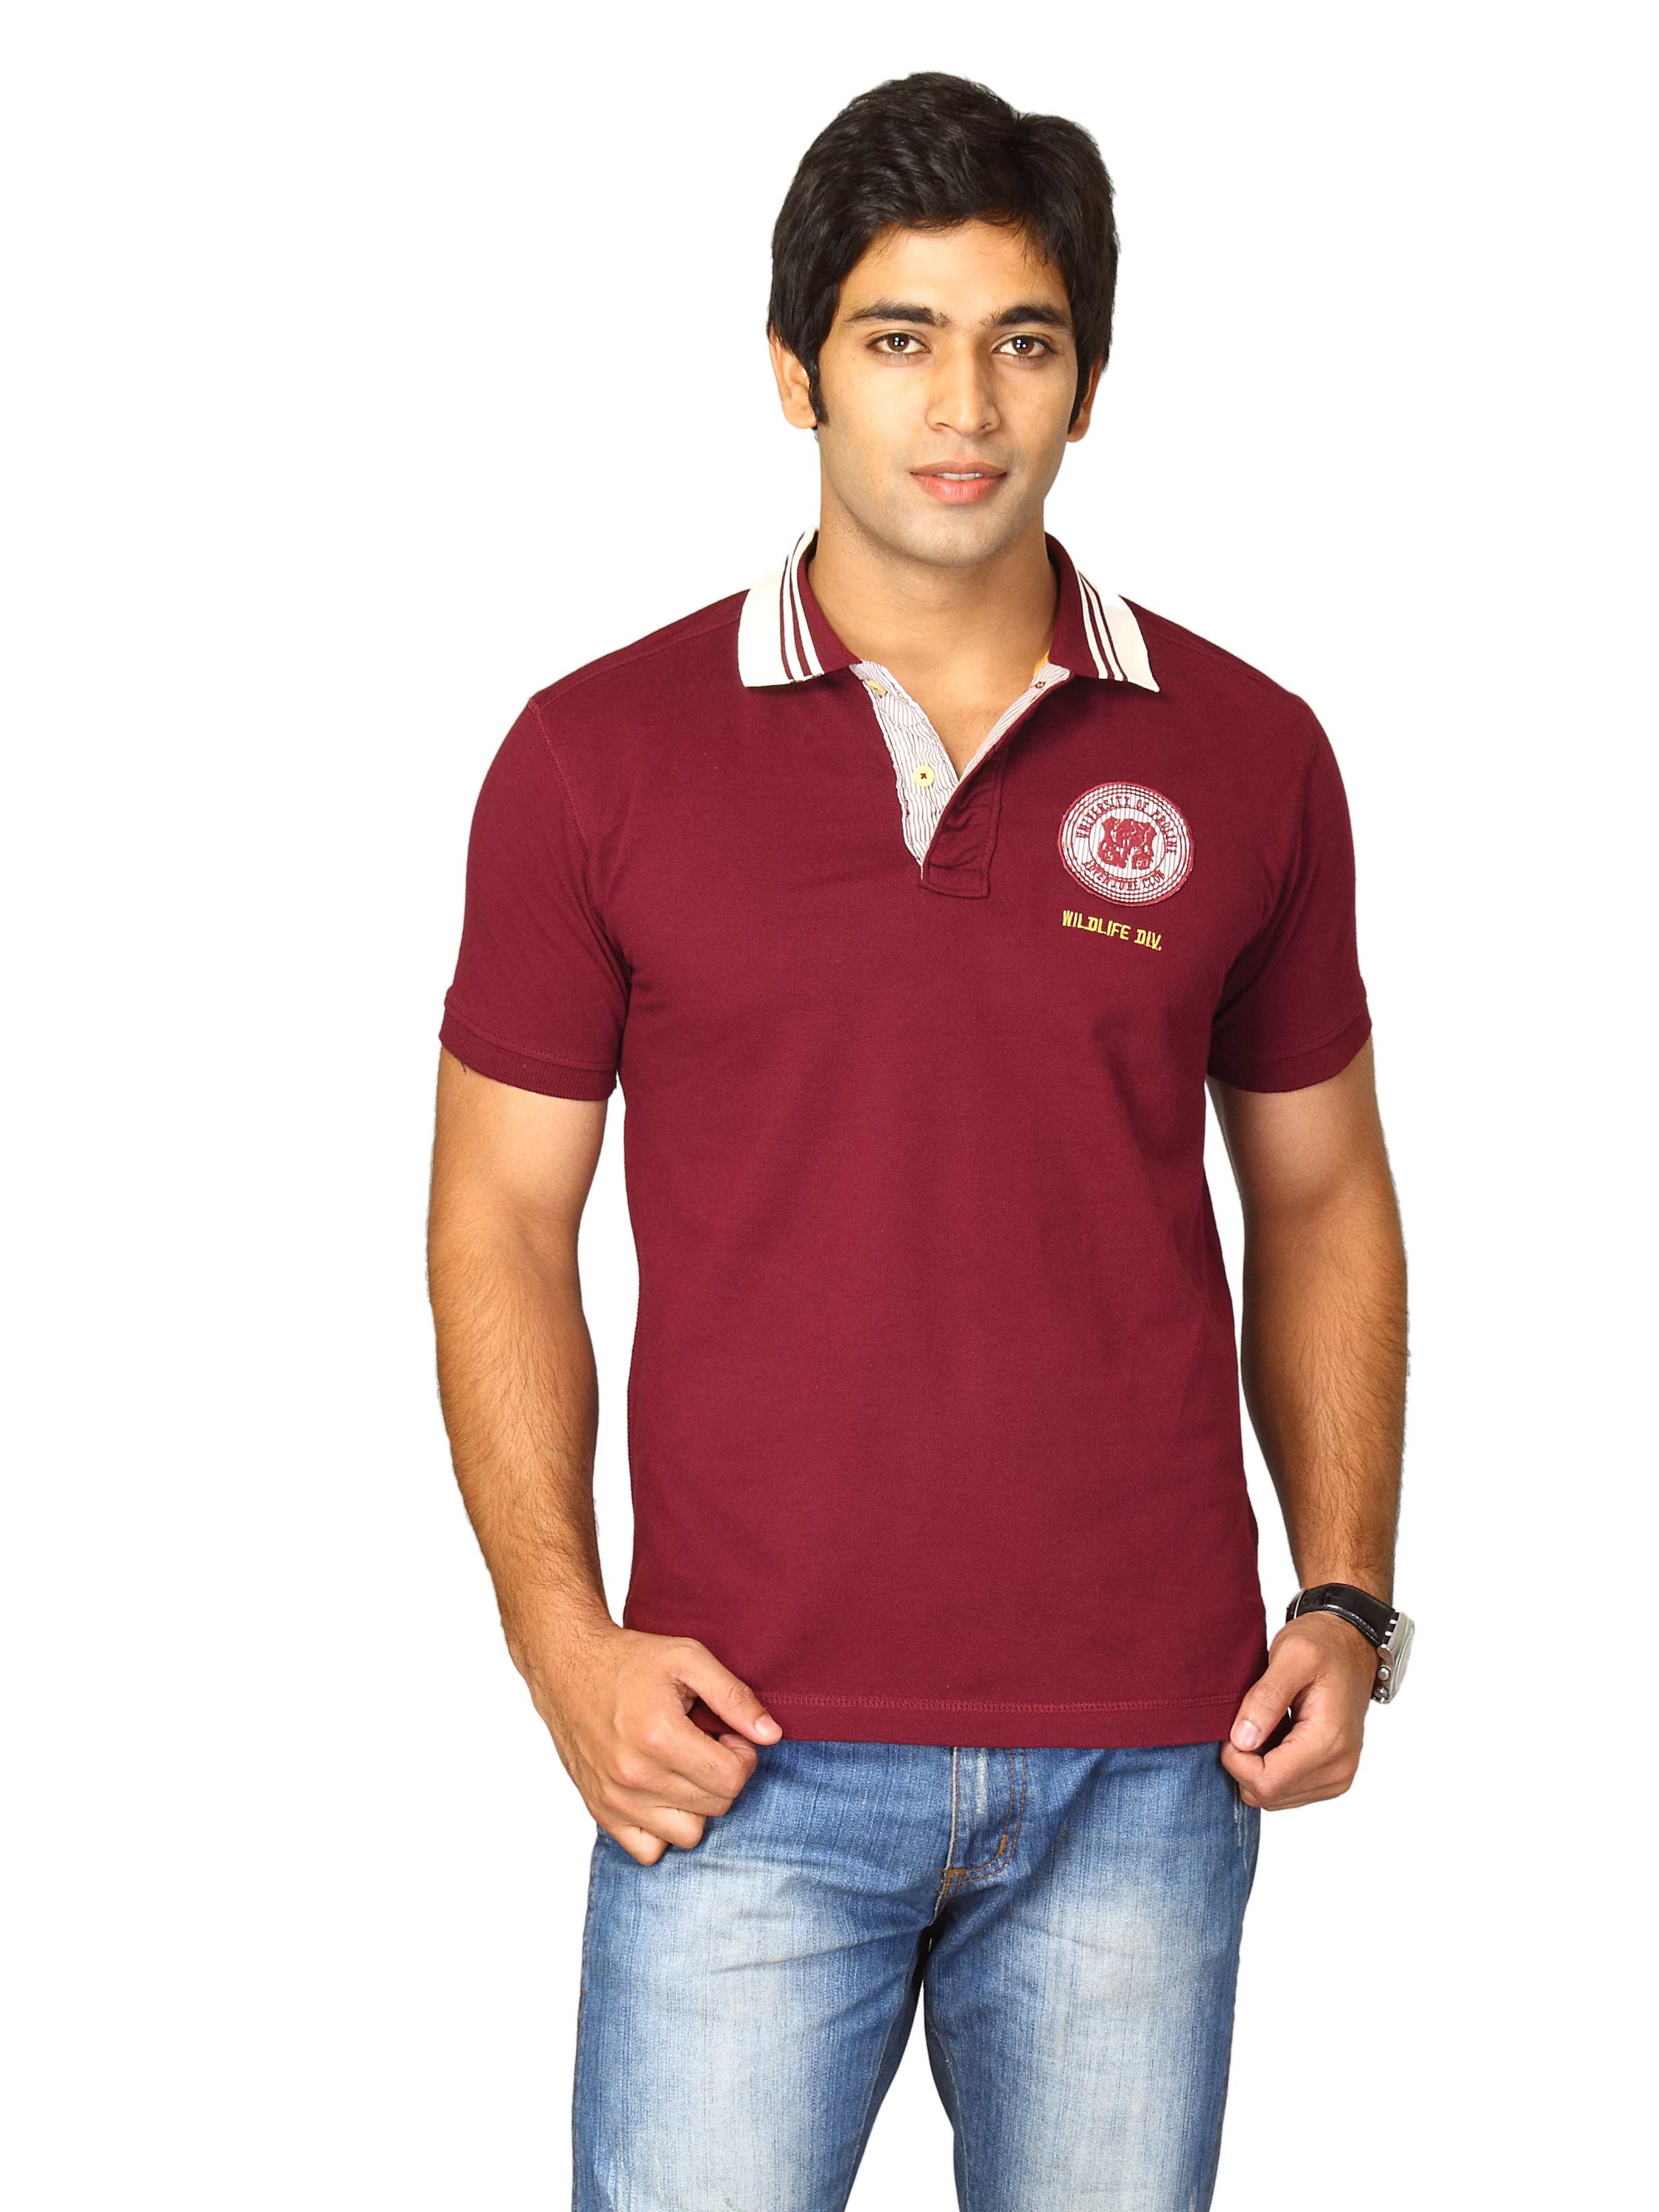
Proline Maroon Polo T-shirt
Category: Apparel / Topwear / Tshirts
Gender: Men
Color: Maroon
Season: Fall 2011
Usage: Casual